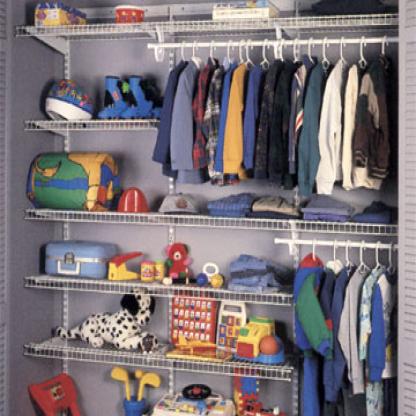
Scene: Indoor